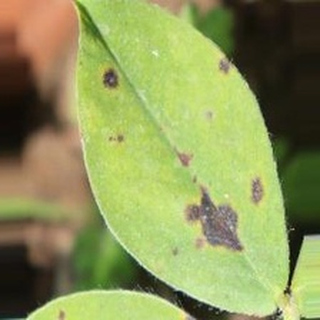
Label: groundnut_late_leaf_spot